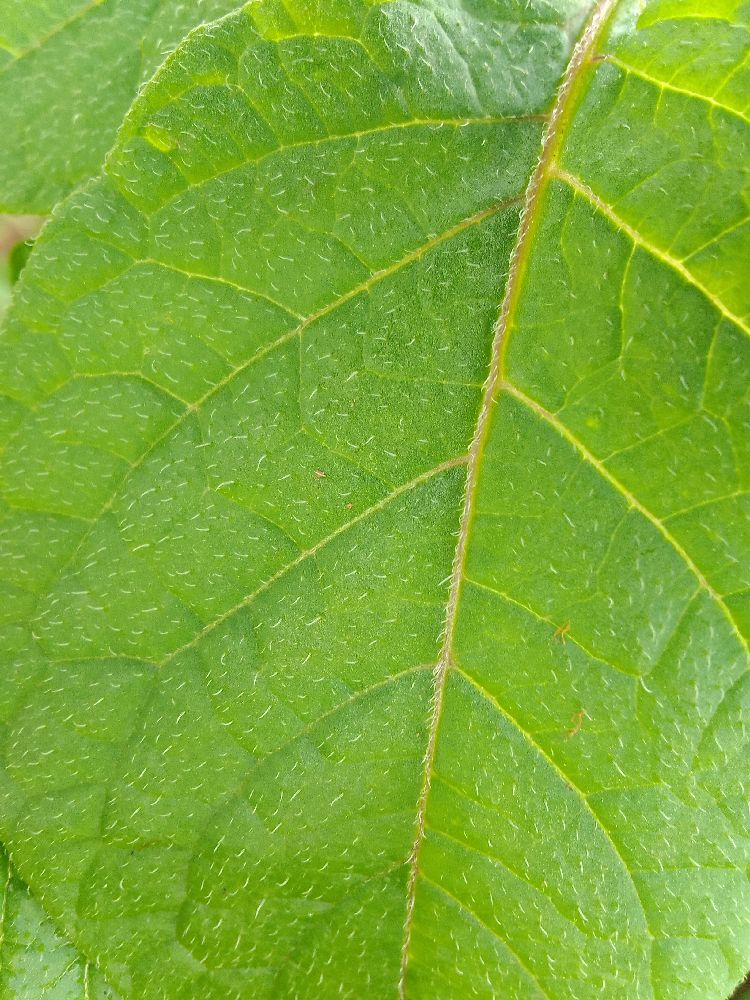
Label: Healthy